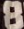
Number: 8